Little Tich

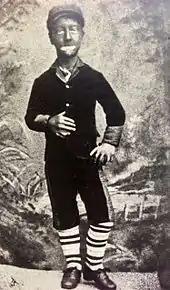
Little Tich in blackface during a provincial performance in England in the 1880s

Richard Relph sold the Blacksmith's Arms and the adjoining farm in 1875 and moved his family to Gravesend. The socially withdrawn Little Tich was forced to adapt to much busier surroundings; day-trippers, holidaymakers and fishermen often frequented the streets and occupied the plethora of public houses which adorned the port and neighbouring roads. He resumed his education, this time at Christ Church School, where he spent the next three years. In 1878 the headmaster deemed him too educationally advanced for the school, and Richard Relph was advised to secure for his young son a watchmaking apprenticeship instead; Relph ignored the advice.